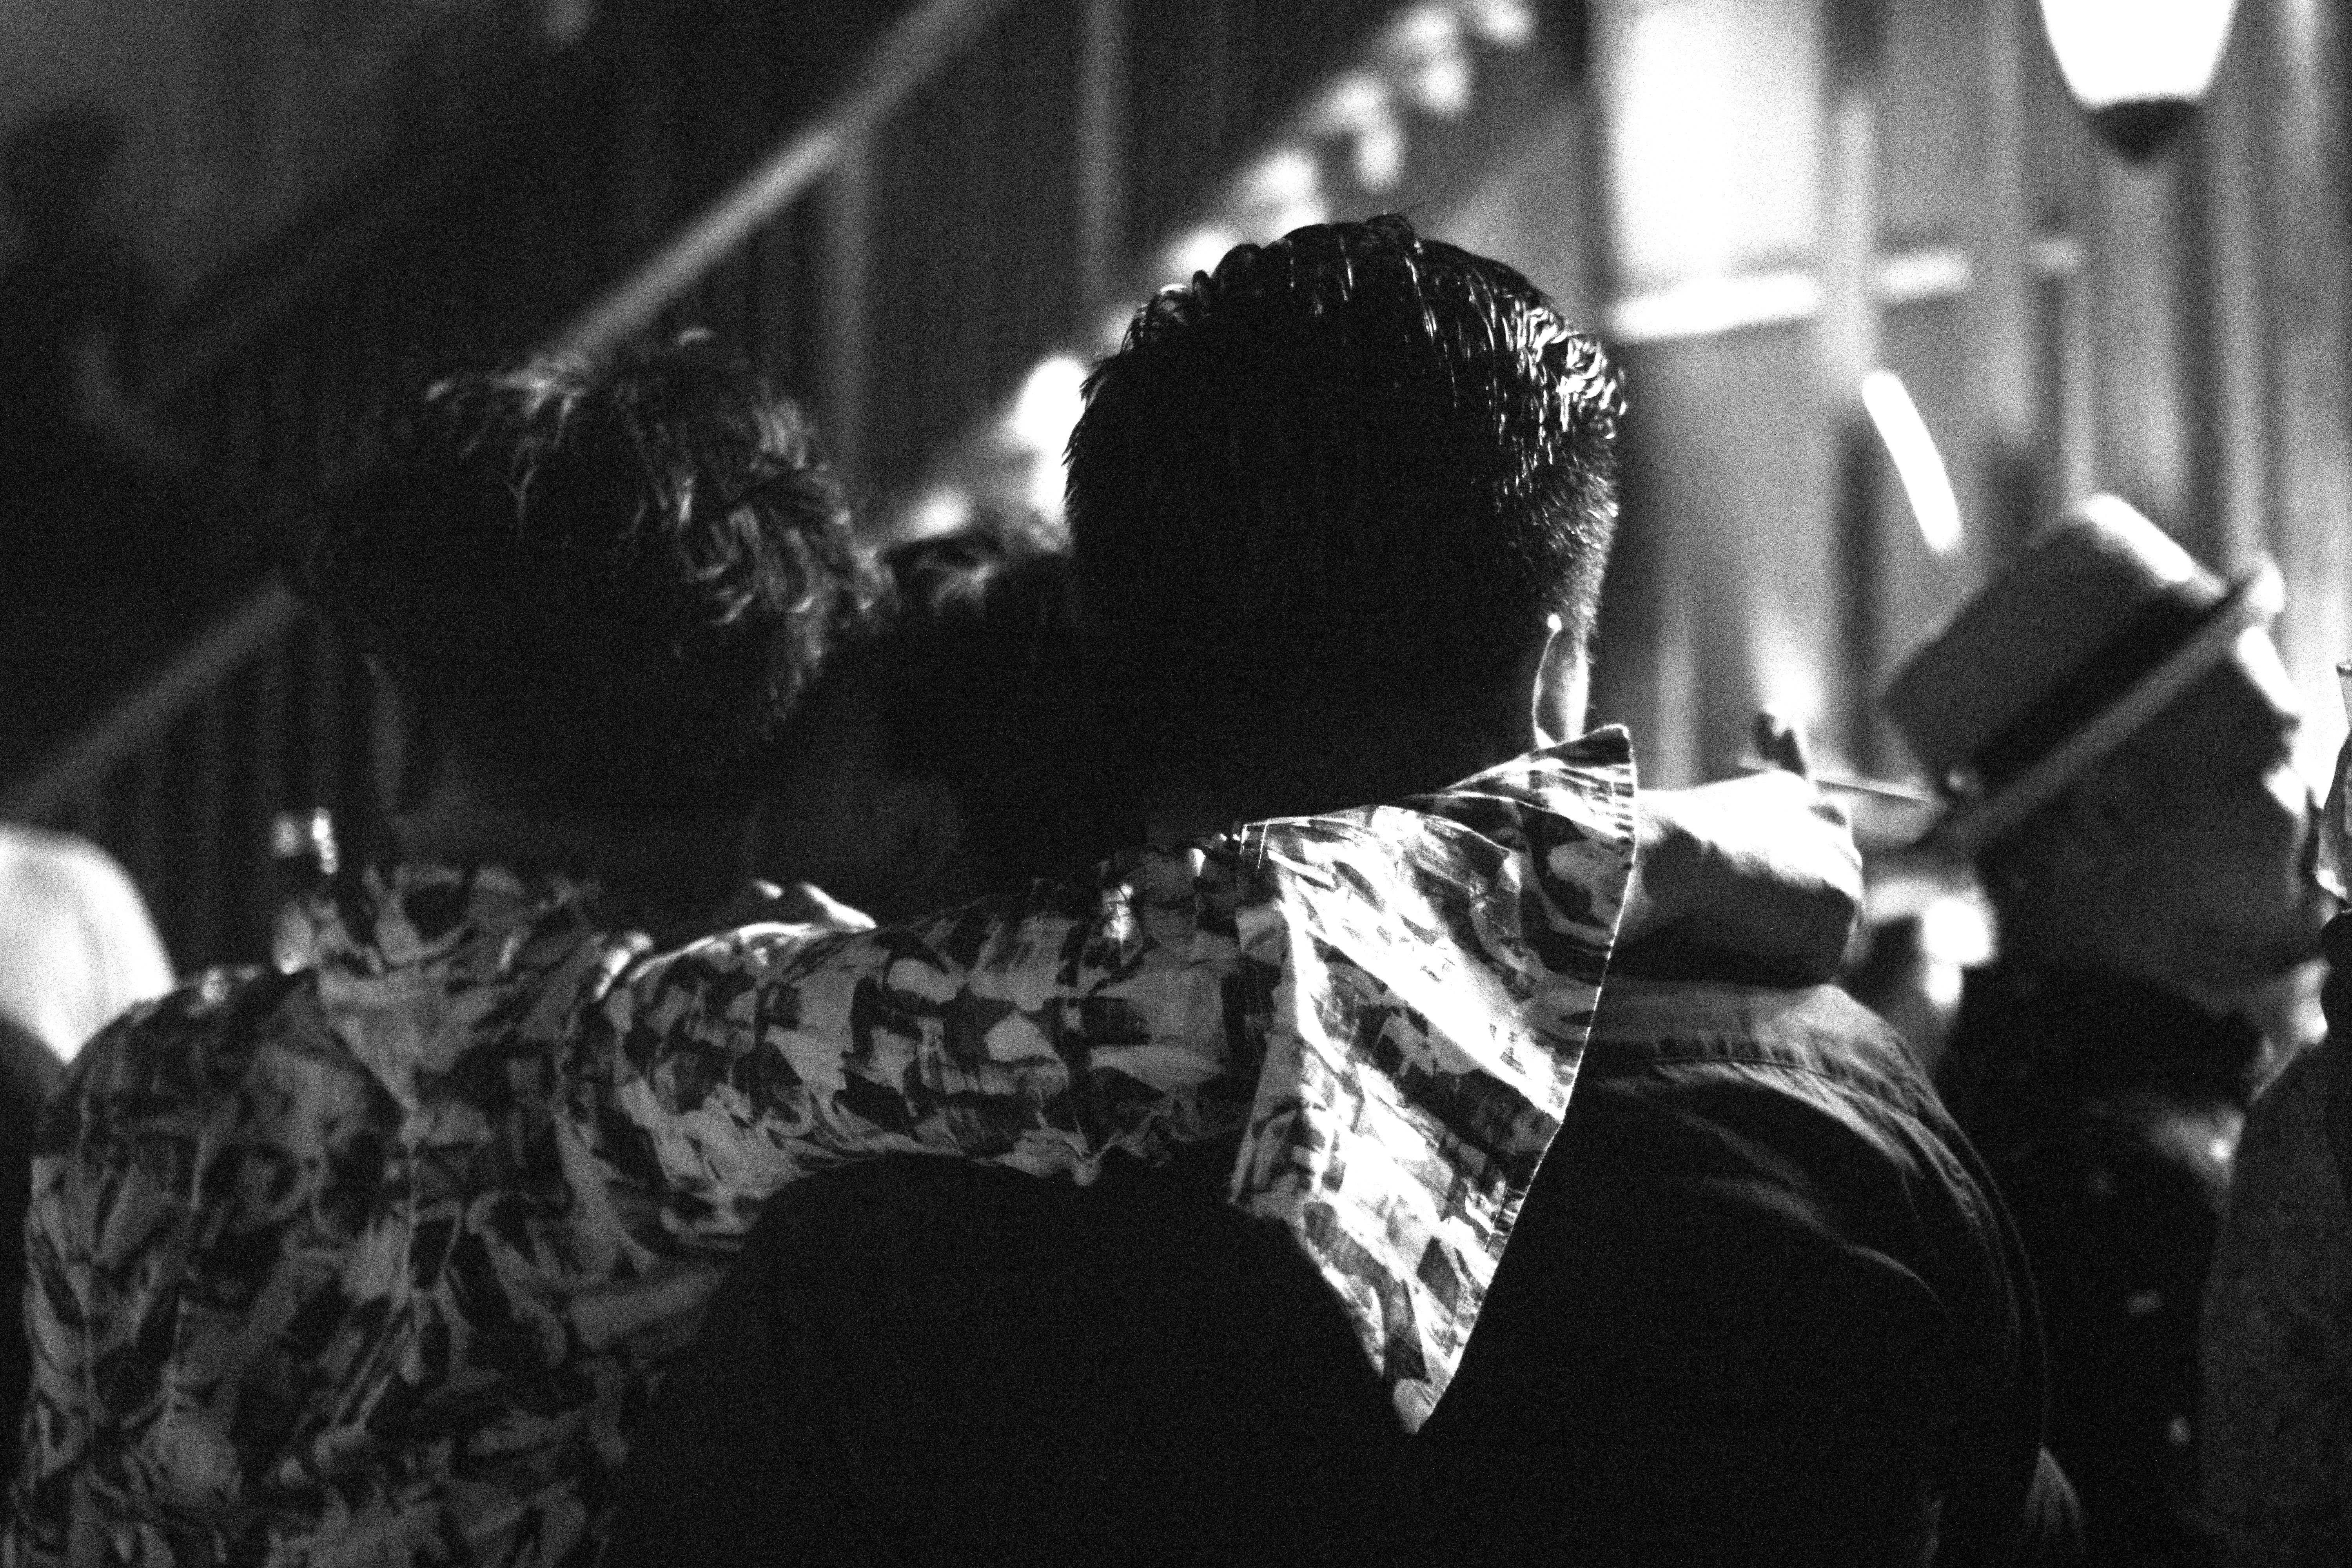
black and white, musician, black, monochrome, performance, monochrome photography, film noir